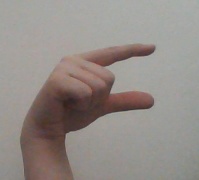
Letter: dal